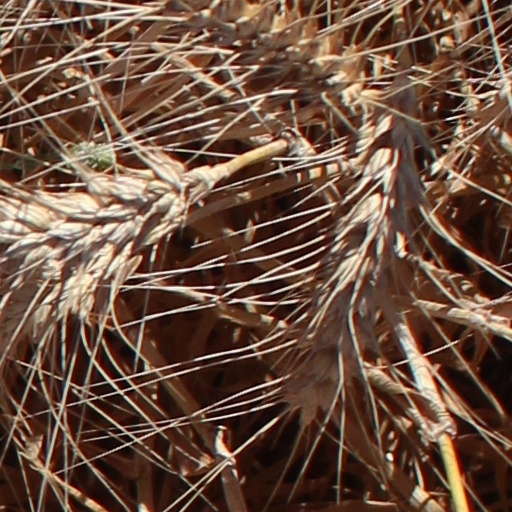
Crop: wheat